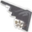
Label: airplane